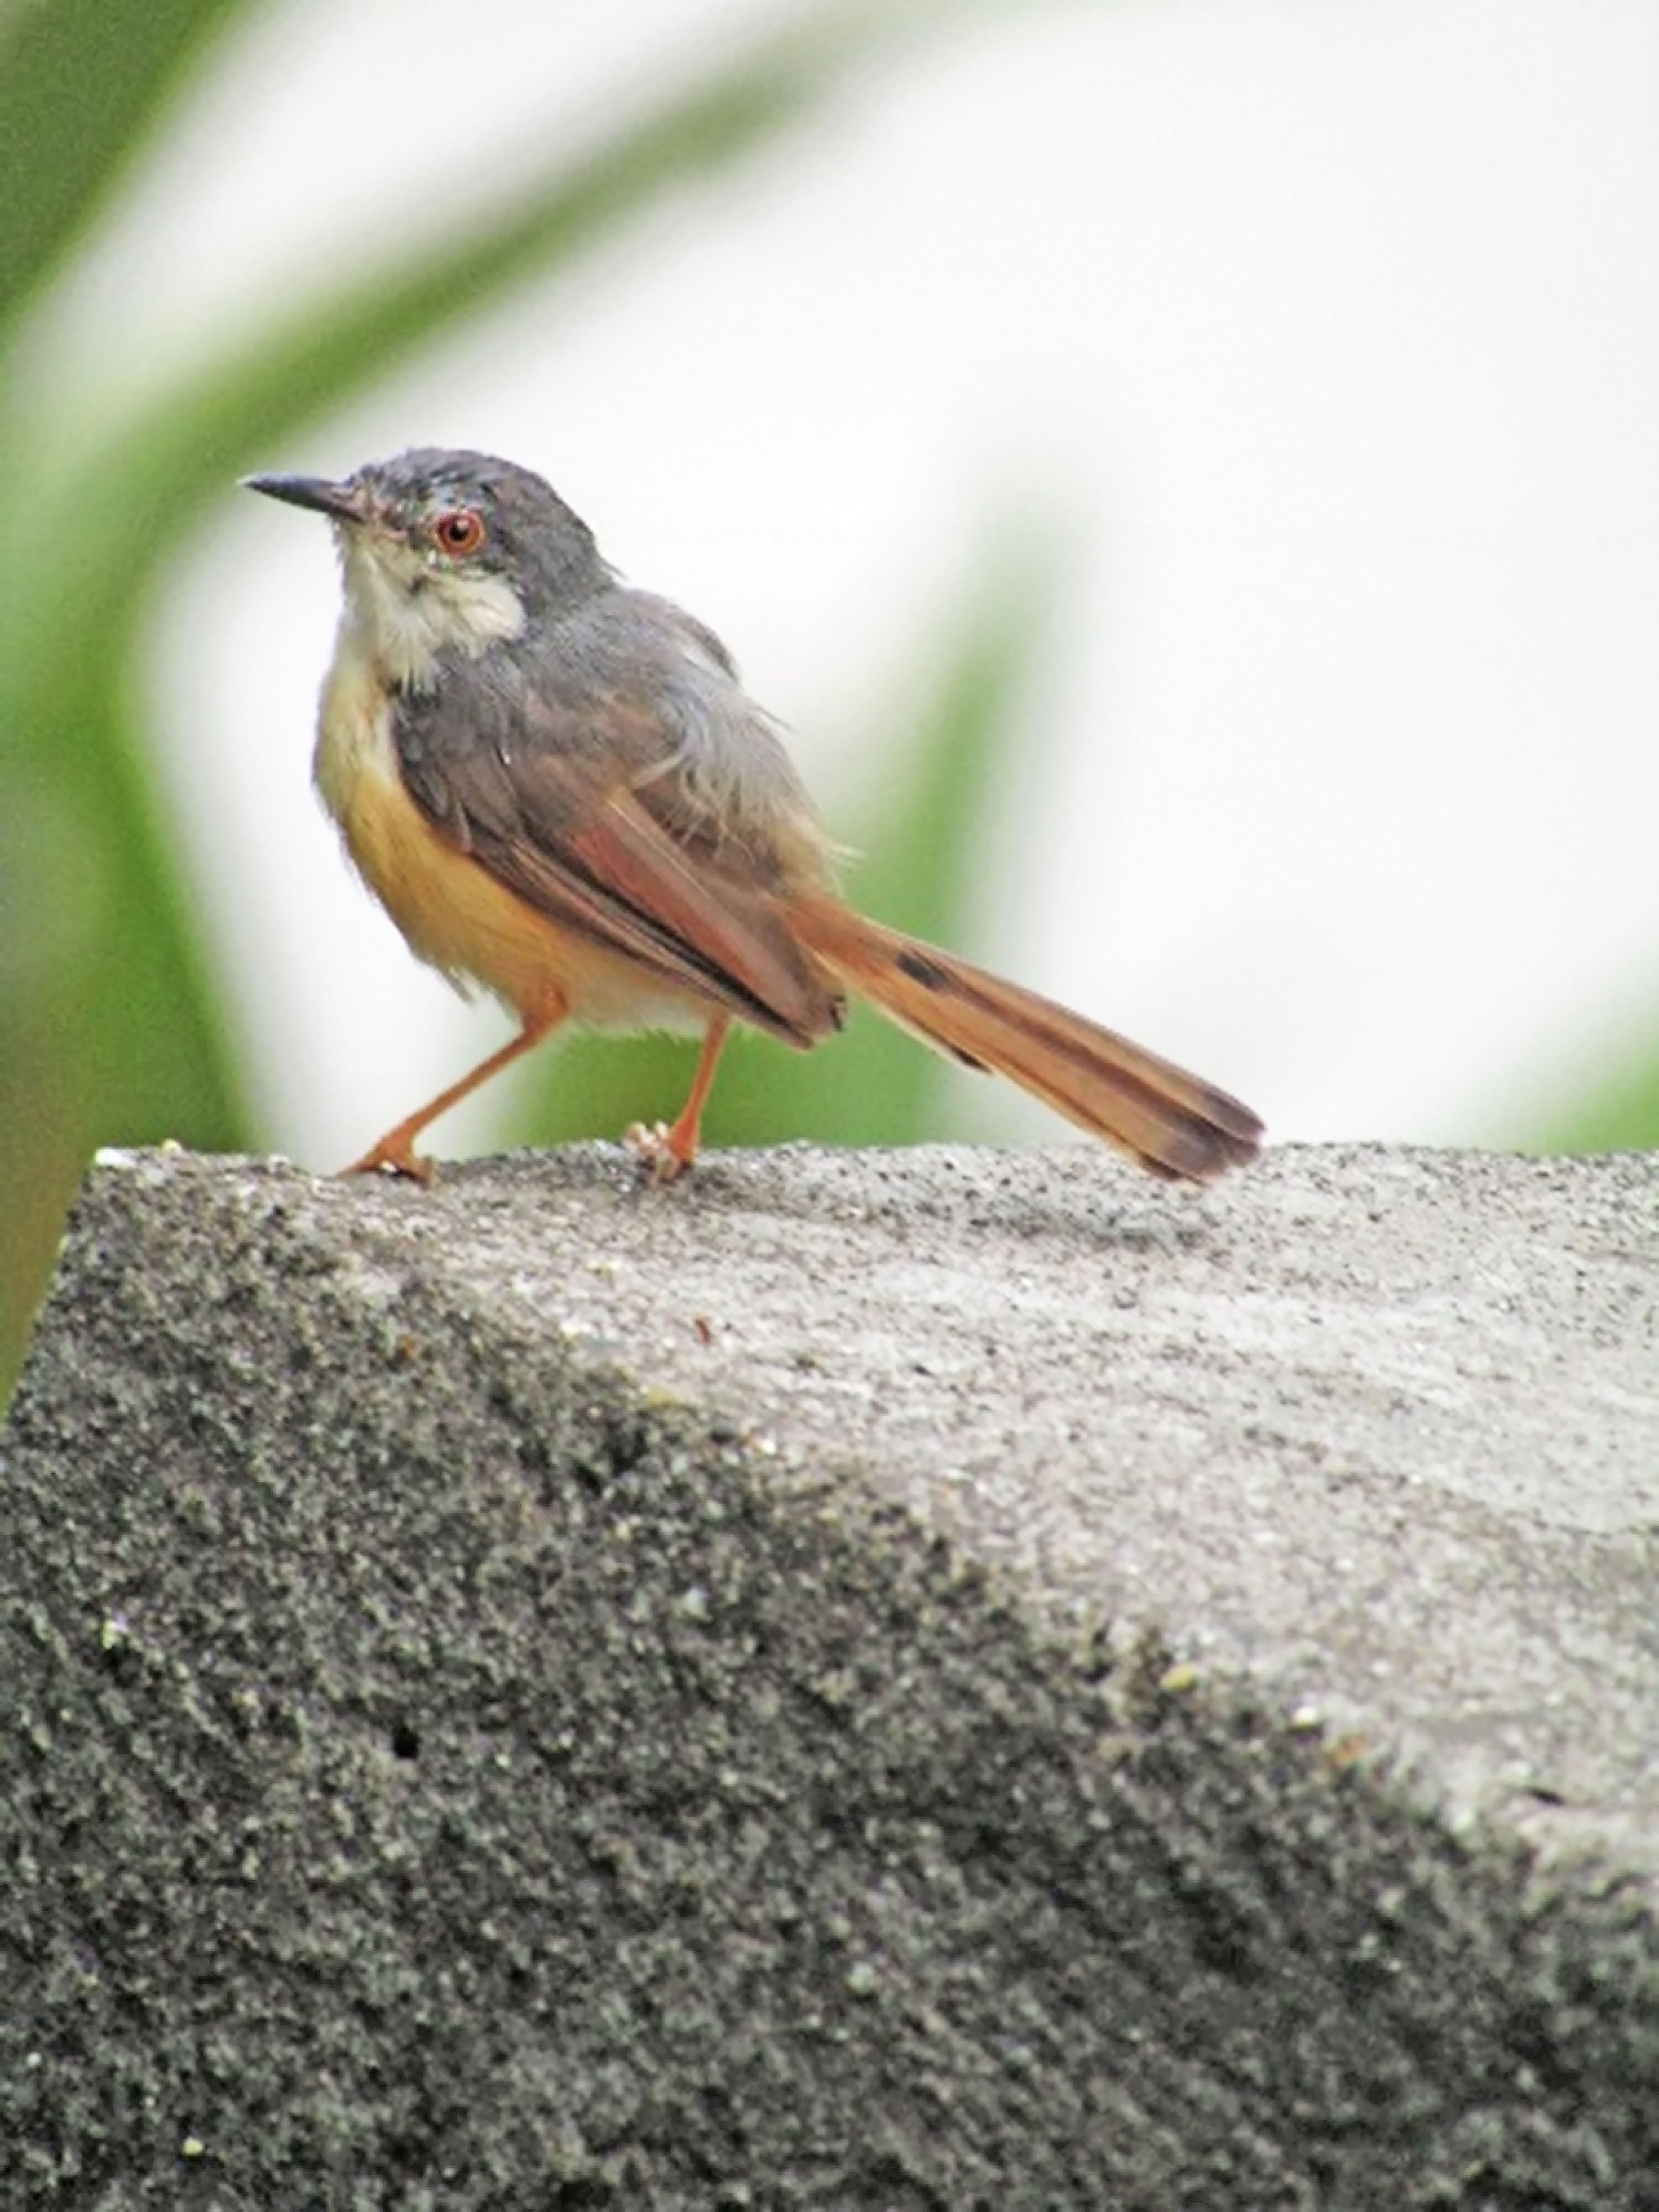
bird, colour, eyes, legs, beek, beak, adaptation, grey, wing, fawn, tail, perching bird, songbird, close up, claw, feather, sparrow, old world flycatcher, balance, macro photography, emberizidae